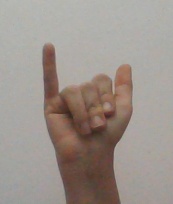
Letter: ya